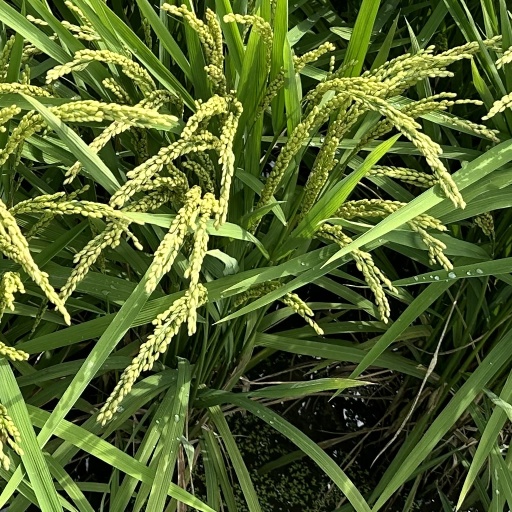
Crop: rice